Chữ Nôm

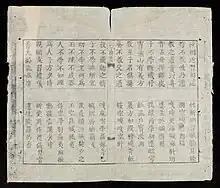
The second page of with the original Literary Chinese text on the top, and Vietnamese translation on the bottom. The Vietnamese text is written in chữ Nôm and lục bát verse form.

Among the earlier works in Nôm of this era are the writings of Nguyễn Trãi (1380–1442). The corpus of Nôm writings grew over time as did more scholarly compilations of the script itself. , consort of King Lê Thần Tông, is generally given credit for "" ('guide to Southern Jade sounds: explanations and meanings'), a 24,000-character bilingual Hán-to-Nôm dictionary compiled between the 15th and 18th centuries, most likely in 1641 or 1761.